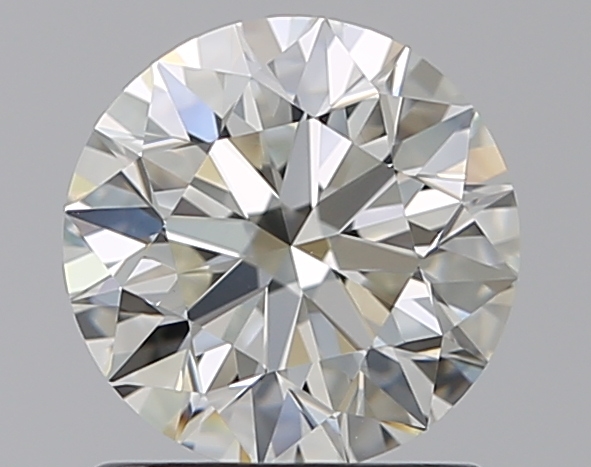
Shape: round
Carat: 1
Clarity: VVS2
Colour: J
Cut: EX
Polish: EX
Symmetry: EX
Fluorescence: ST
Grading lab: GIA
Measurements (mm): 6.38 x 6.41 x 4